Asperoris

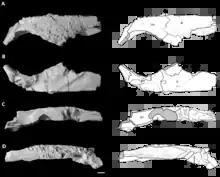
Skull roof

"Asperoris" belongs to a clade or evolutionary grouping of reptiles called Archosauriformes, which includes Archosauria (the clade including living crocodilians and birds) and their extinct, mostly Triassic, relatives. It has several features that place it outside Archosauria with non-archosaurian archosauriforms, including the lack of an antorbital fossa and the possible presence of a postparietal bone at the back of the skull, which is not found in archosaurs. However, it also has features that place it among the closest relatives of archosaurs, including the presence of an antorbital fenestra and the lack of a hole called the parietal foramen on the skull roof. "Asperoris" shares with a group of archosauriforms called erythrosuchids the presence of slot in the lower part of the nasal bone that fits into a projection of the premaxilla beneath it. It also has a thecodont dentition, meaning that its teeth fit into deep sockets in the jaw. A thecodont dentition is seen in all non-archosaurian archosauriforms except proterosuchids, and is characteristic of the clade.